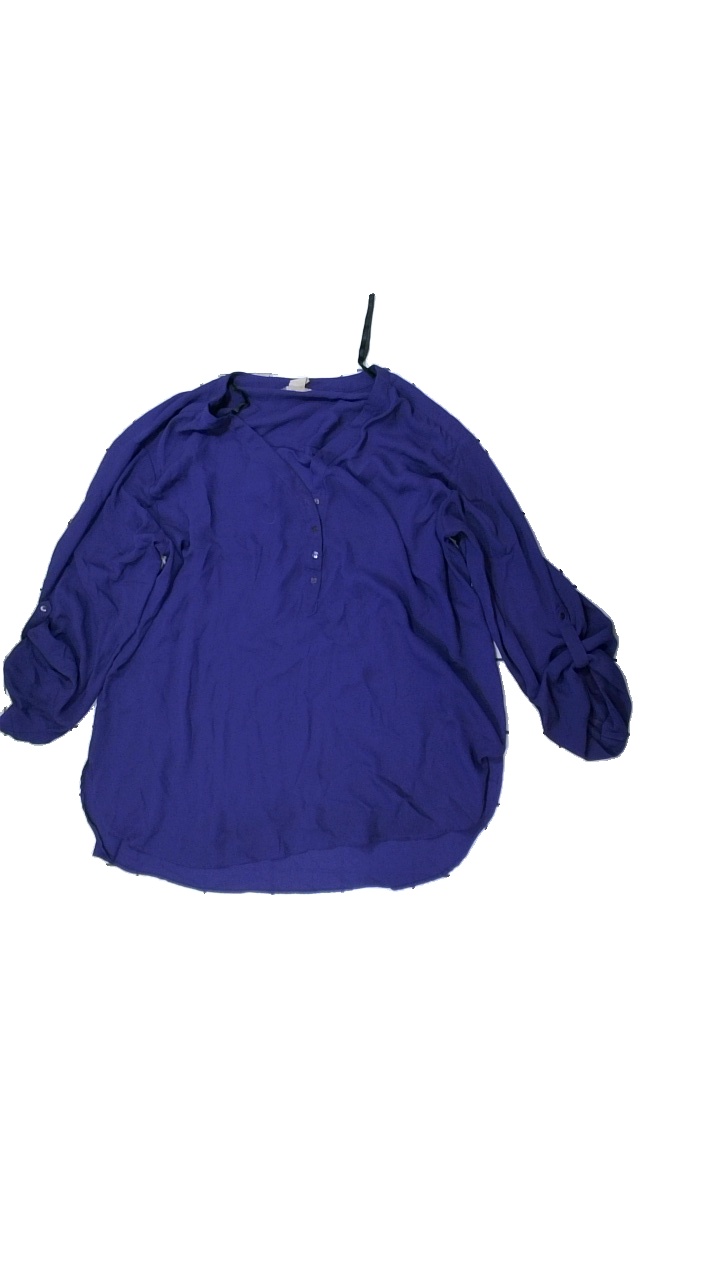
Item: Blouse (Ladies)
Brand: H&m
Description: purple blouse with button detail
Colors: Purple
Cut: Regular
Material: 100% Polyester
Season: All
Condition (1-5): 5
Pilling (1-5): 5
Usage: Reuse
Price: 50-100